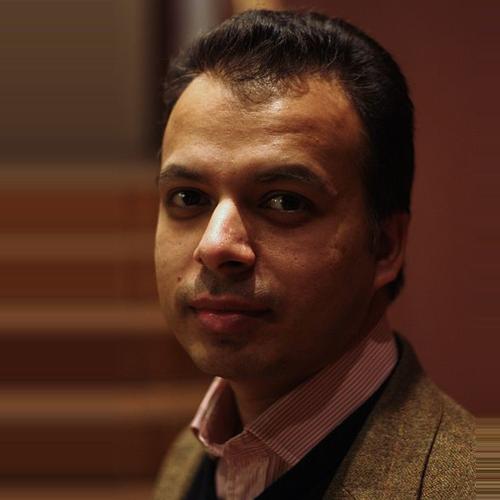
Age: 34